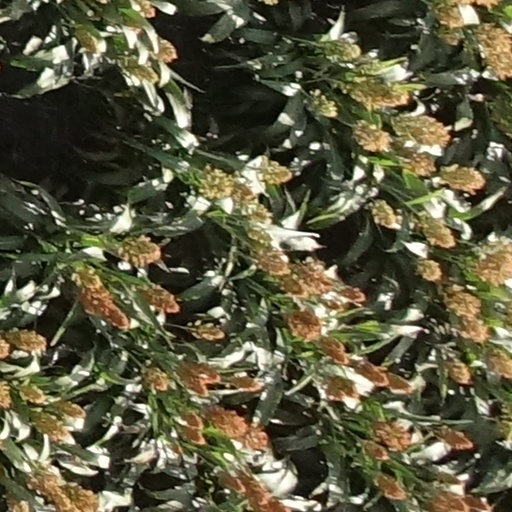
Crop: sorghum